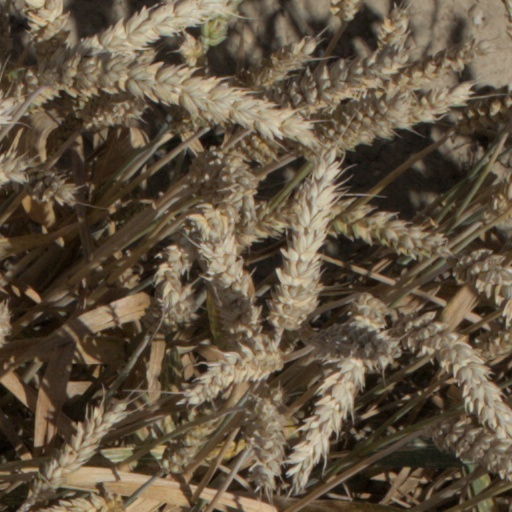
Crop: wheat